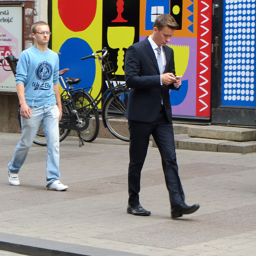
The man in a suit walks down the street using his cell phone.
Two men walk down the street, one is well dressed.
A man in a business suit and a man in jeans and sweatshirt walk along a sidewalk.
Two men that are standing on a sidewalk.
two men walking down the street in front of a building